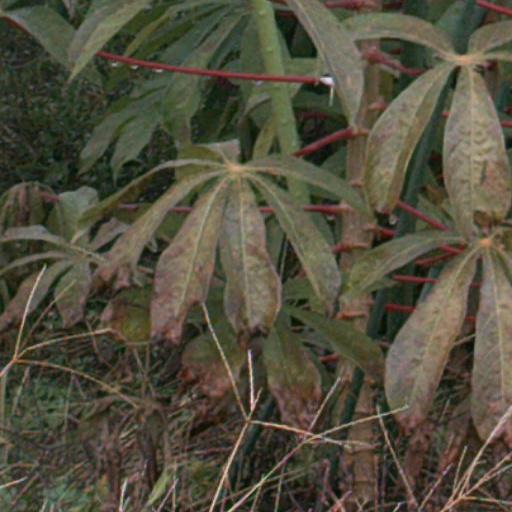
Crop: cassava